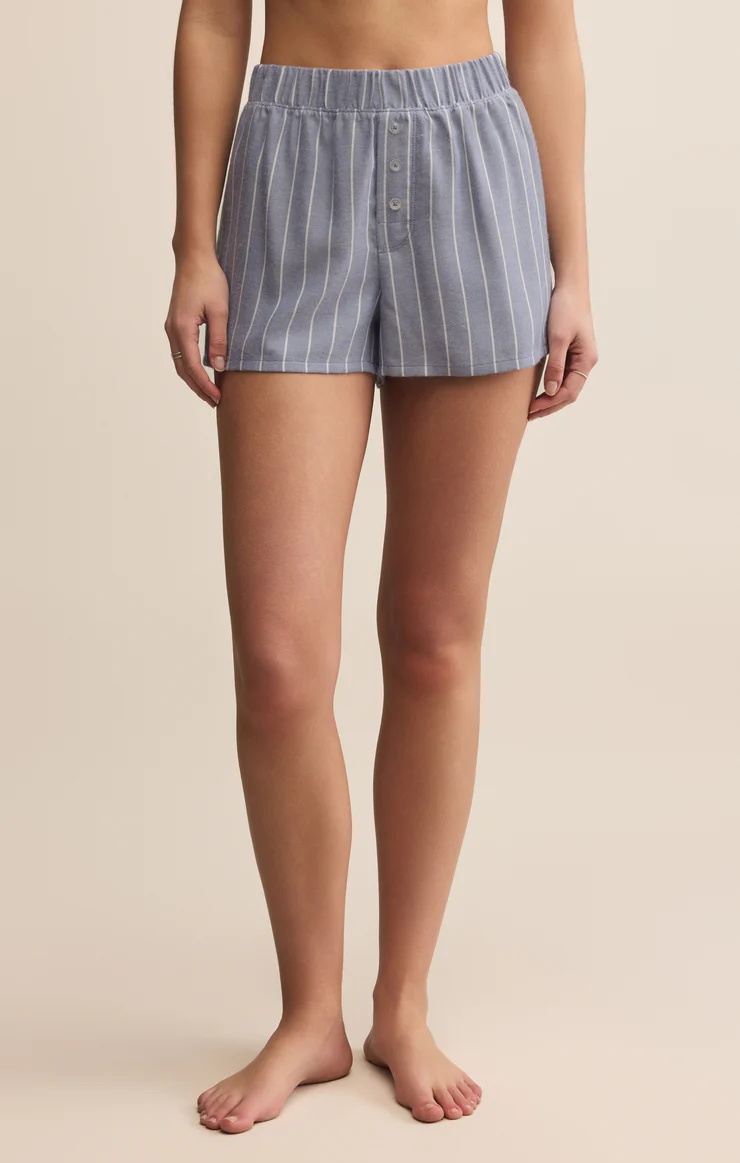
Z Supply Boyfriend Boxer in Blue Velvet
Brand: Z Supply
Experience ultimate comfort with the Z Supply Boyfriend Boxer in Blue Velvet. Crafted from a soft, breathable rayon flannel blend, these relaxed-fit boxers feature a high rise and elastic waistband, ensuring a cozy fit all day long. The lightweight fabric with a heavy soft wash feels gentle on the skin, making them perfect for lounging or sleeping. Add a playful, easy layer to your loungewear collection with these effortlessly stylish boxers.
Category: Apparel & Accessories > Clothing > Sleepwear & Loungewear > Loungewear > Loungewear Bottoms > Boxers